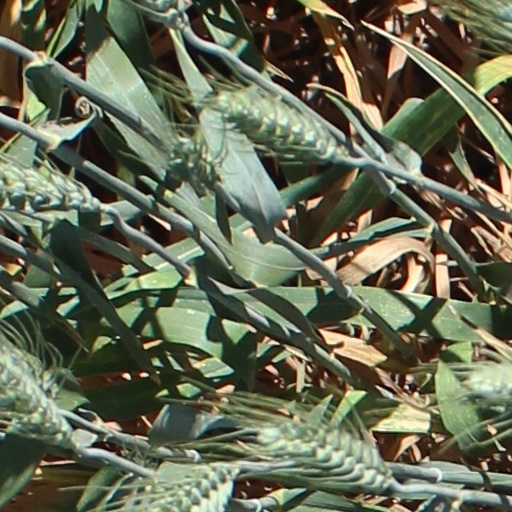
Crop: wheat